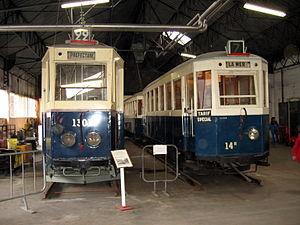
L'ancien tramway de Marseille a circulé dans l'agglomération marseillaise entre 1876 et 2004, faisant de celle-ci l'une des trois seules agglomérations françaises à avoir possédé un réseau de tramways sans interruption durant tout le XXᵉ siècle.